Summer Vacation (2023 film)

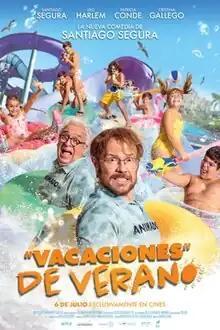
Theatrical release poster

Summer Vacation is a 2023 Spanish comedy film directed by Santiago Segura which stars Segura, Leo Harlem, Cristina Gallego, and Patricia Conde.